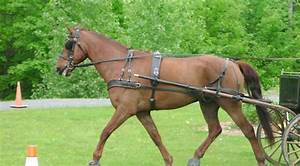
Label: horse